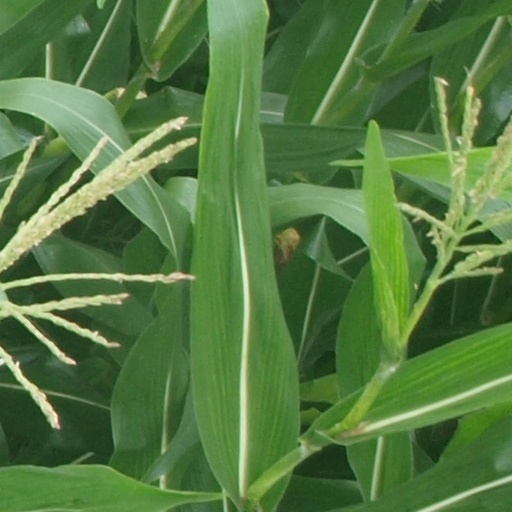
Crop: maize; corn